Internet censorship and surveillance in the Americas

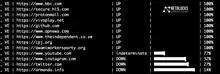
NetBlocks showing blocks of Instagram, Twitter and YouTube in Venezuela on 21 January 2019

In the evening of 12 January 2019, the NetBlocks internet observatory had collected technical evidence of the blocking of all editions of Wikipedia in Venezuela. The restrictions were being implemented by CANTV, the state-run and largest telecommunications provider in the country. NetBlocks identified a major network disruption affecting the telecommunications infrastructure, which coincided with other restrictions affecting Venezuelans’ ability to communicate and access information during the previous 24 hours. The block happened after a Wikipedia article listed newly-appointed National Assembly president Juan Guaidó as “president number 51 of the Bolivarian Republic of Venezuela.” The collected data also showed that a number of local websites had been recently restricted, indicating that recent political instability could be the underlying cause for what may be a tightening regime of internet control.